Fontainebleau Las Vegas

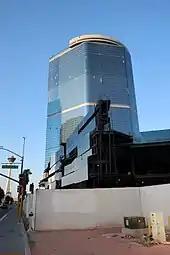
The Drew in August 2018

In August 2017, investment firms Witkoff Group and New Valley LLC purchased the resort for $600 million, with plans to rename it. The purchase and planned improvements were financed through Deutsche Bank, Goldman Sachs and JPMorgan. In subsequent months, the Las Vegas-based Grand Canyon Development Partners became involved with the project. Penta Building Group was hired to finish the resort, with construction expected to resume in 2018. Plans to finish the project's design and to obtain a construction loan were expedited in December 2017, after the passage of the Tax Cuts and Jobs Act of 2017.